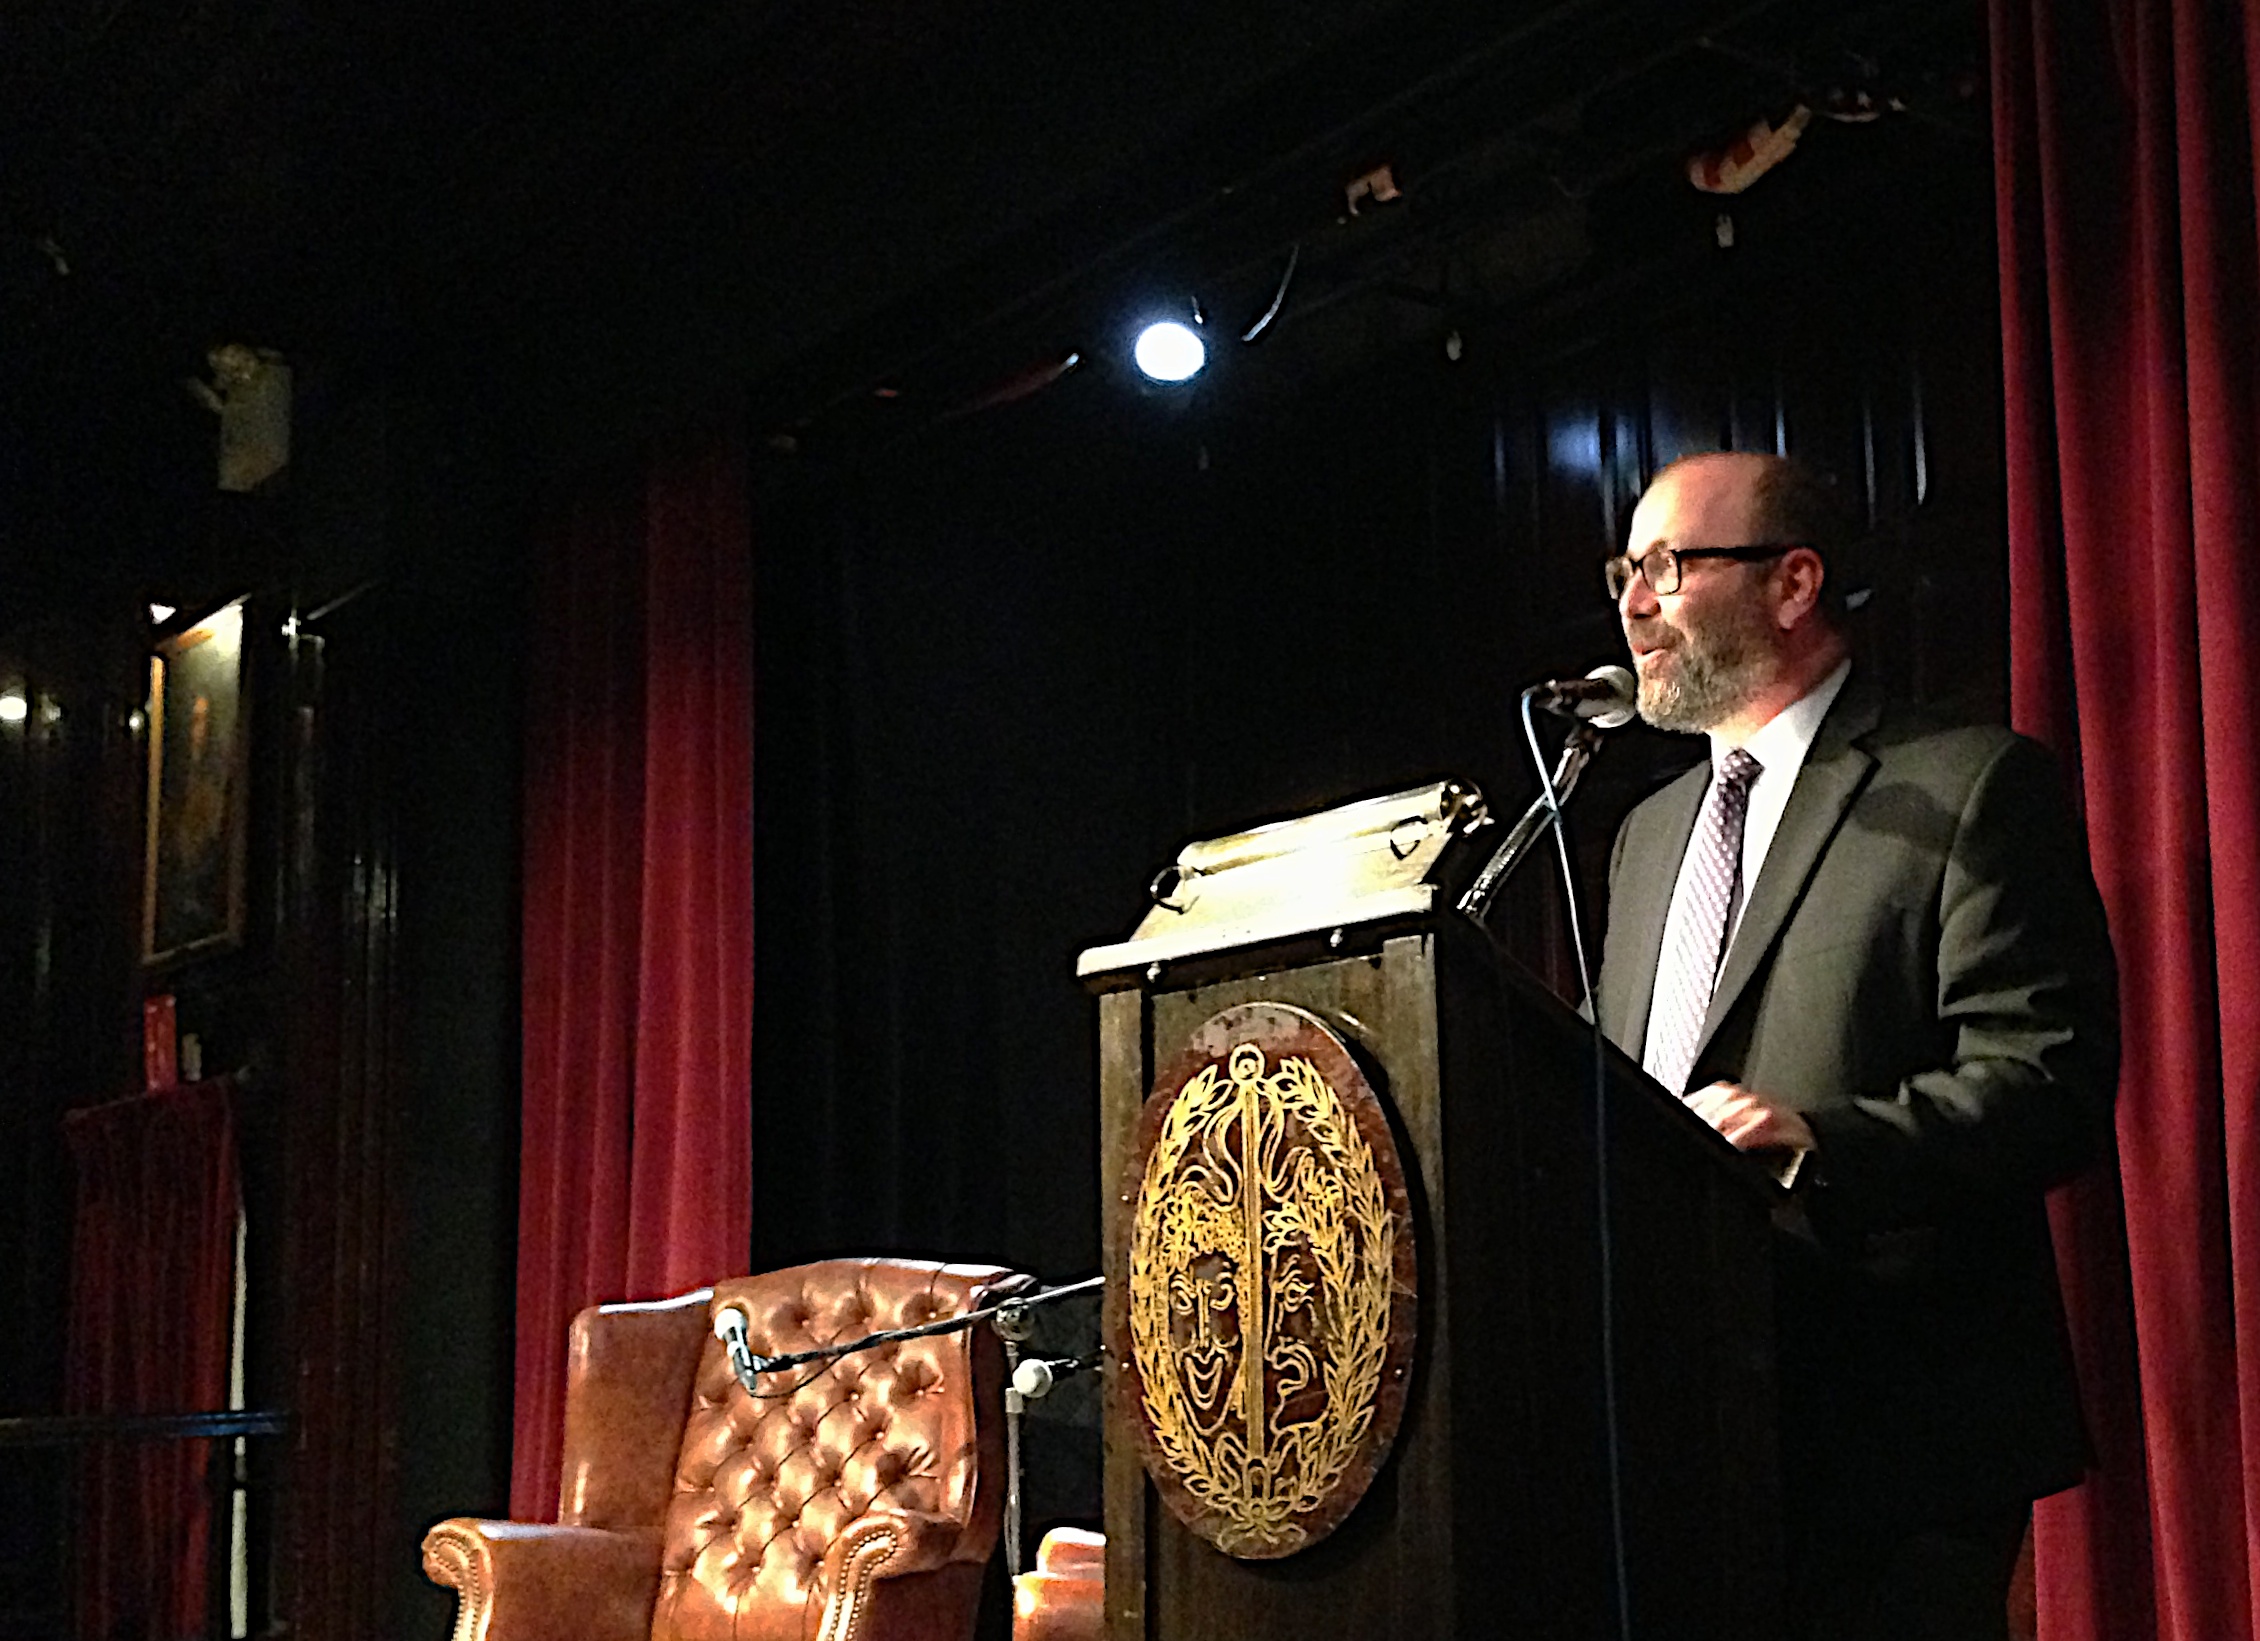
stage, blsci, raildog, musical theatre